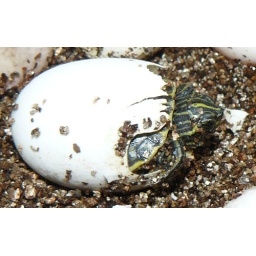
One of the 13 eggs salvaged from a female who had been hit and killed on the road in December.